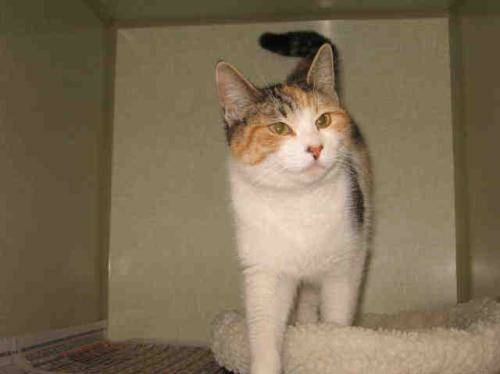
Label: cat